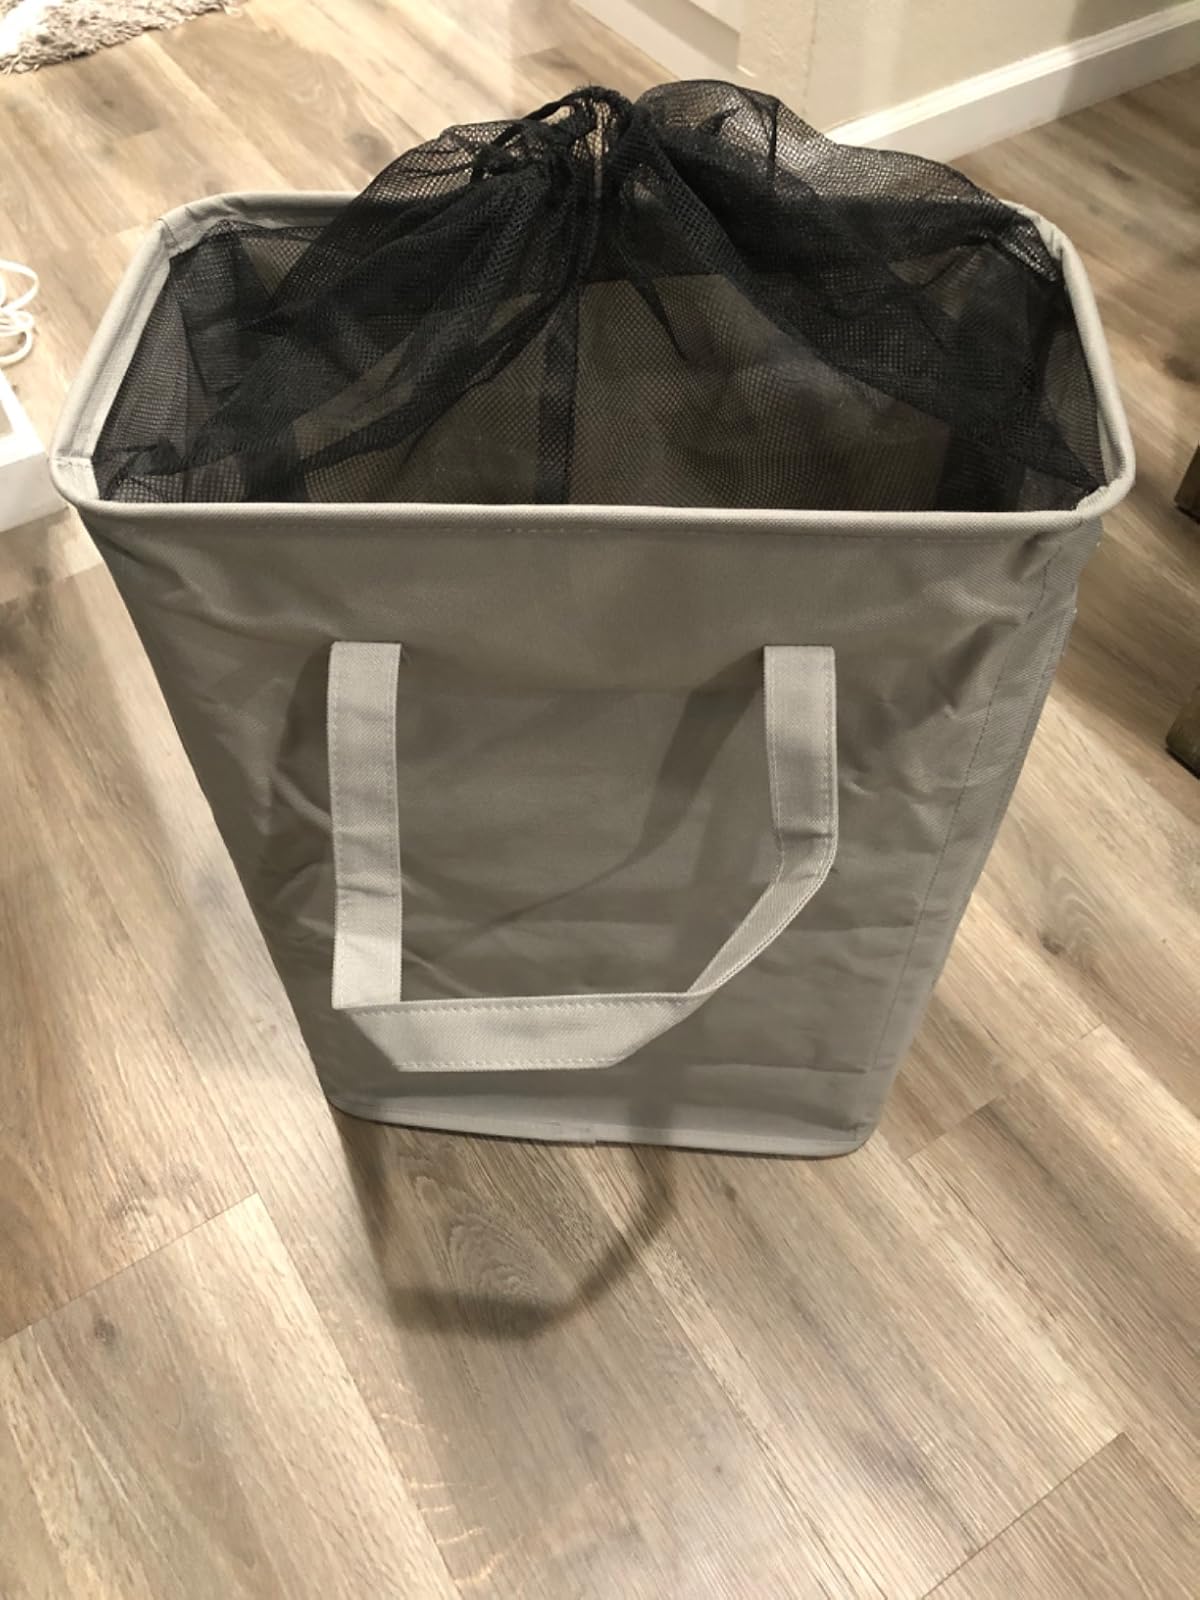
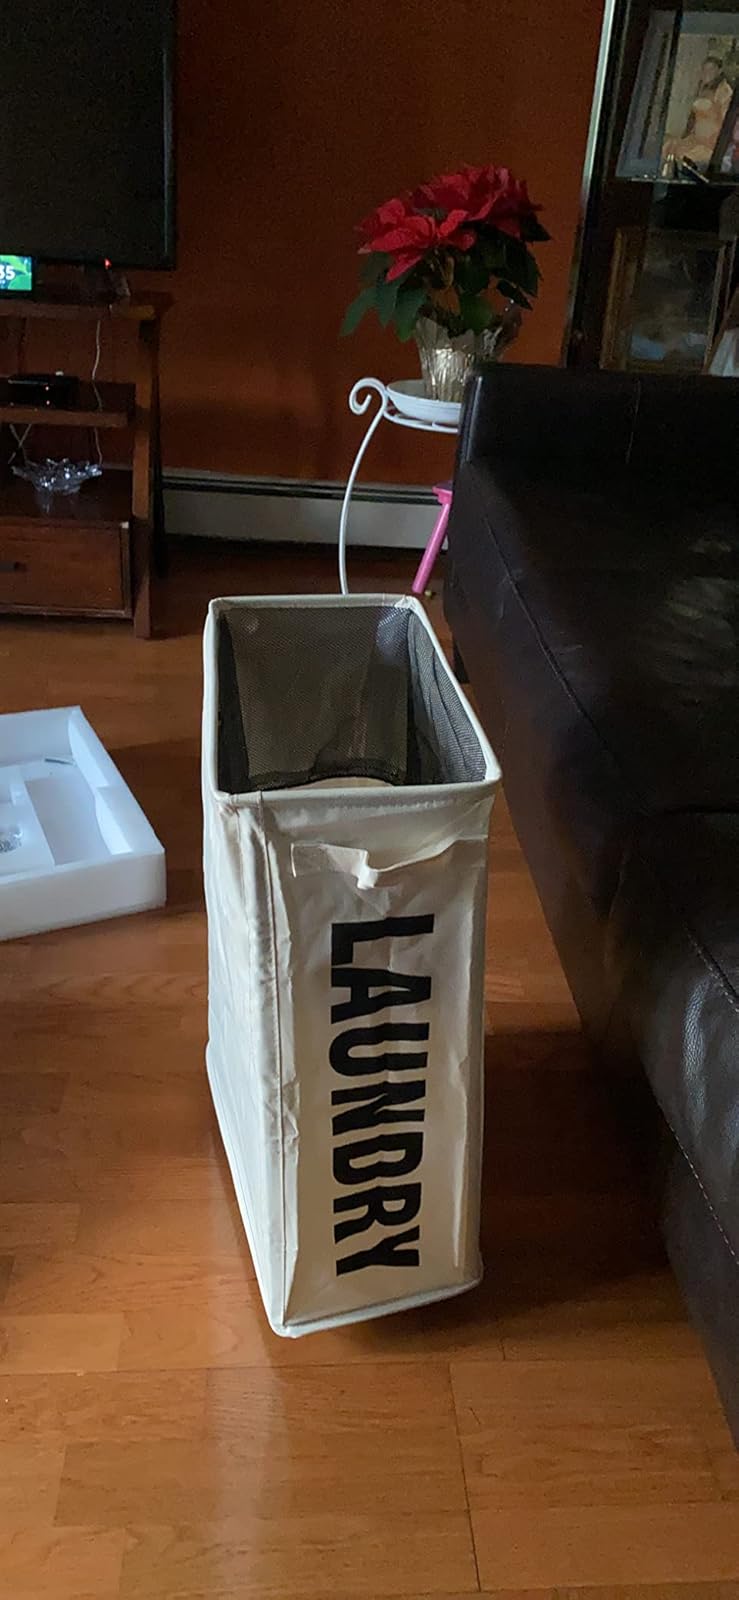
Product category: items_hamper
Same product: no